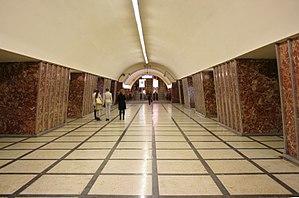
Moskovskie vorota est une station de métro de la ligne 2 du métro de Saint-Pétersbourg, en Russie.